Youth mentoring

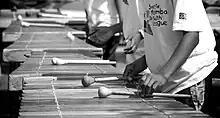
South African youth playing the marimba

Starting in the 1990s, after high rates of youth incarceration due to apartheid, non-governmental agencies decided there was need to advocate for the youth. The purpose of these organizations is to have an alternative to the formal justice setting, which kept around 30,000 youth per year out of criminal trial. One of the programs, Diversion into Music Education (DIME), has incorporated a mentor base approach through music appreciation. The program does not require any previous music capabilities and focuses on the student, not on the performance. The program is also located in Tampa, Florida, United States and allows for an intercultural exchange of staff members and video between organizations. The mentor's role in this organization is to help youth set and achieve goals and assist in personal growth of the individual. Results from the program have shown positive outcomes on family relationships.